Ndop (Kuba)

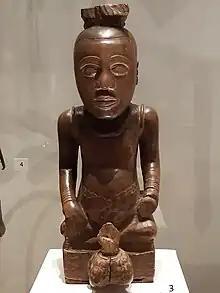
One of the three Ndop statues in the British Museum

To create the distinct round contours of this sculpture, the sculptor primarily worked with an adze, which has a wooden handle to which a metal blade is attached at an acute angle. Knives and a burnisher were also used. Kuba carvers demonstrated fine hand and eye coordination to bring out details with the combination of these tools. In addition to the naturalistic shape of the facial features and body parts, the sculptor reproduces realistic detail on the body, including the collarbones and outline of the lips.